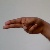
The image shows a hand gesture representing the letter 'H' in Indian Sign Language.